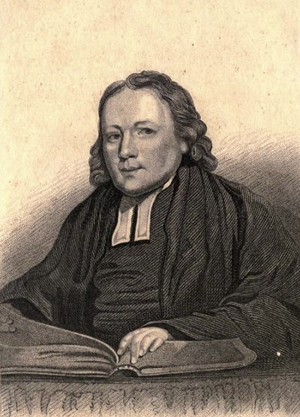
Cette page concerne des événements d'actualité qui se sont produits durant l'année 1784 du calendrier grégorien aux États-Unis.
4 décembre : en Inde, le chef marathe Mahdaji Sindhia profite de la situation confuse pour se faire accorder par l’empereur moghol le titre de « grand régent ». Il est de fait le détenteur du pouvoir ; il confie au général Benoît de Boigne, un Savoyard, le soin de moderniser et de diriger son armée. Celui-ci défait successivement plusieurs rajahs rajputs, puis des chefs marathes. Mahadji Sindhia domine alors l’Inde du Nord. Il meurt en 1795.